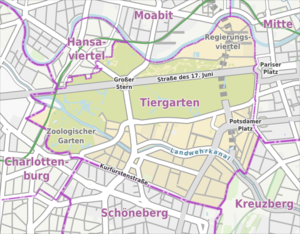
Berlin-Tiergarten [ˈtiːɐ̯ˌɡaʁtn̩] est le nom d'un quartier de Berlin, situé dans l'arrondissement de Mitte. Avant la réforme de 2001 et son intégration à l'arrondissement, l'ancien district de Tiergarten comprenait les actuels quartiers de Tiergarten, Moabit et Hansaviertel. Le parc du Großer Tiergarten, ayant donné son nom à ce quartier, occupe la grande partie du territoire.